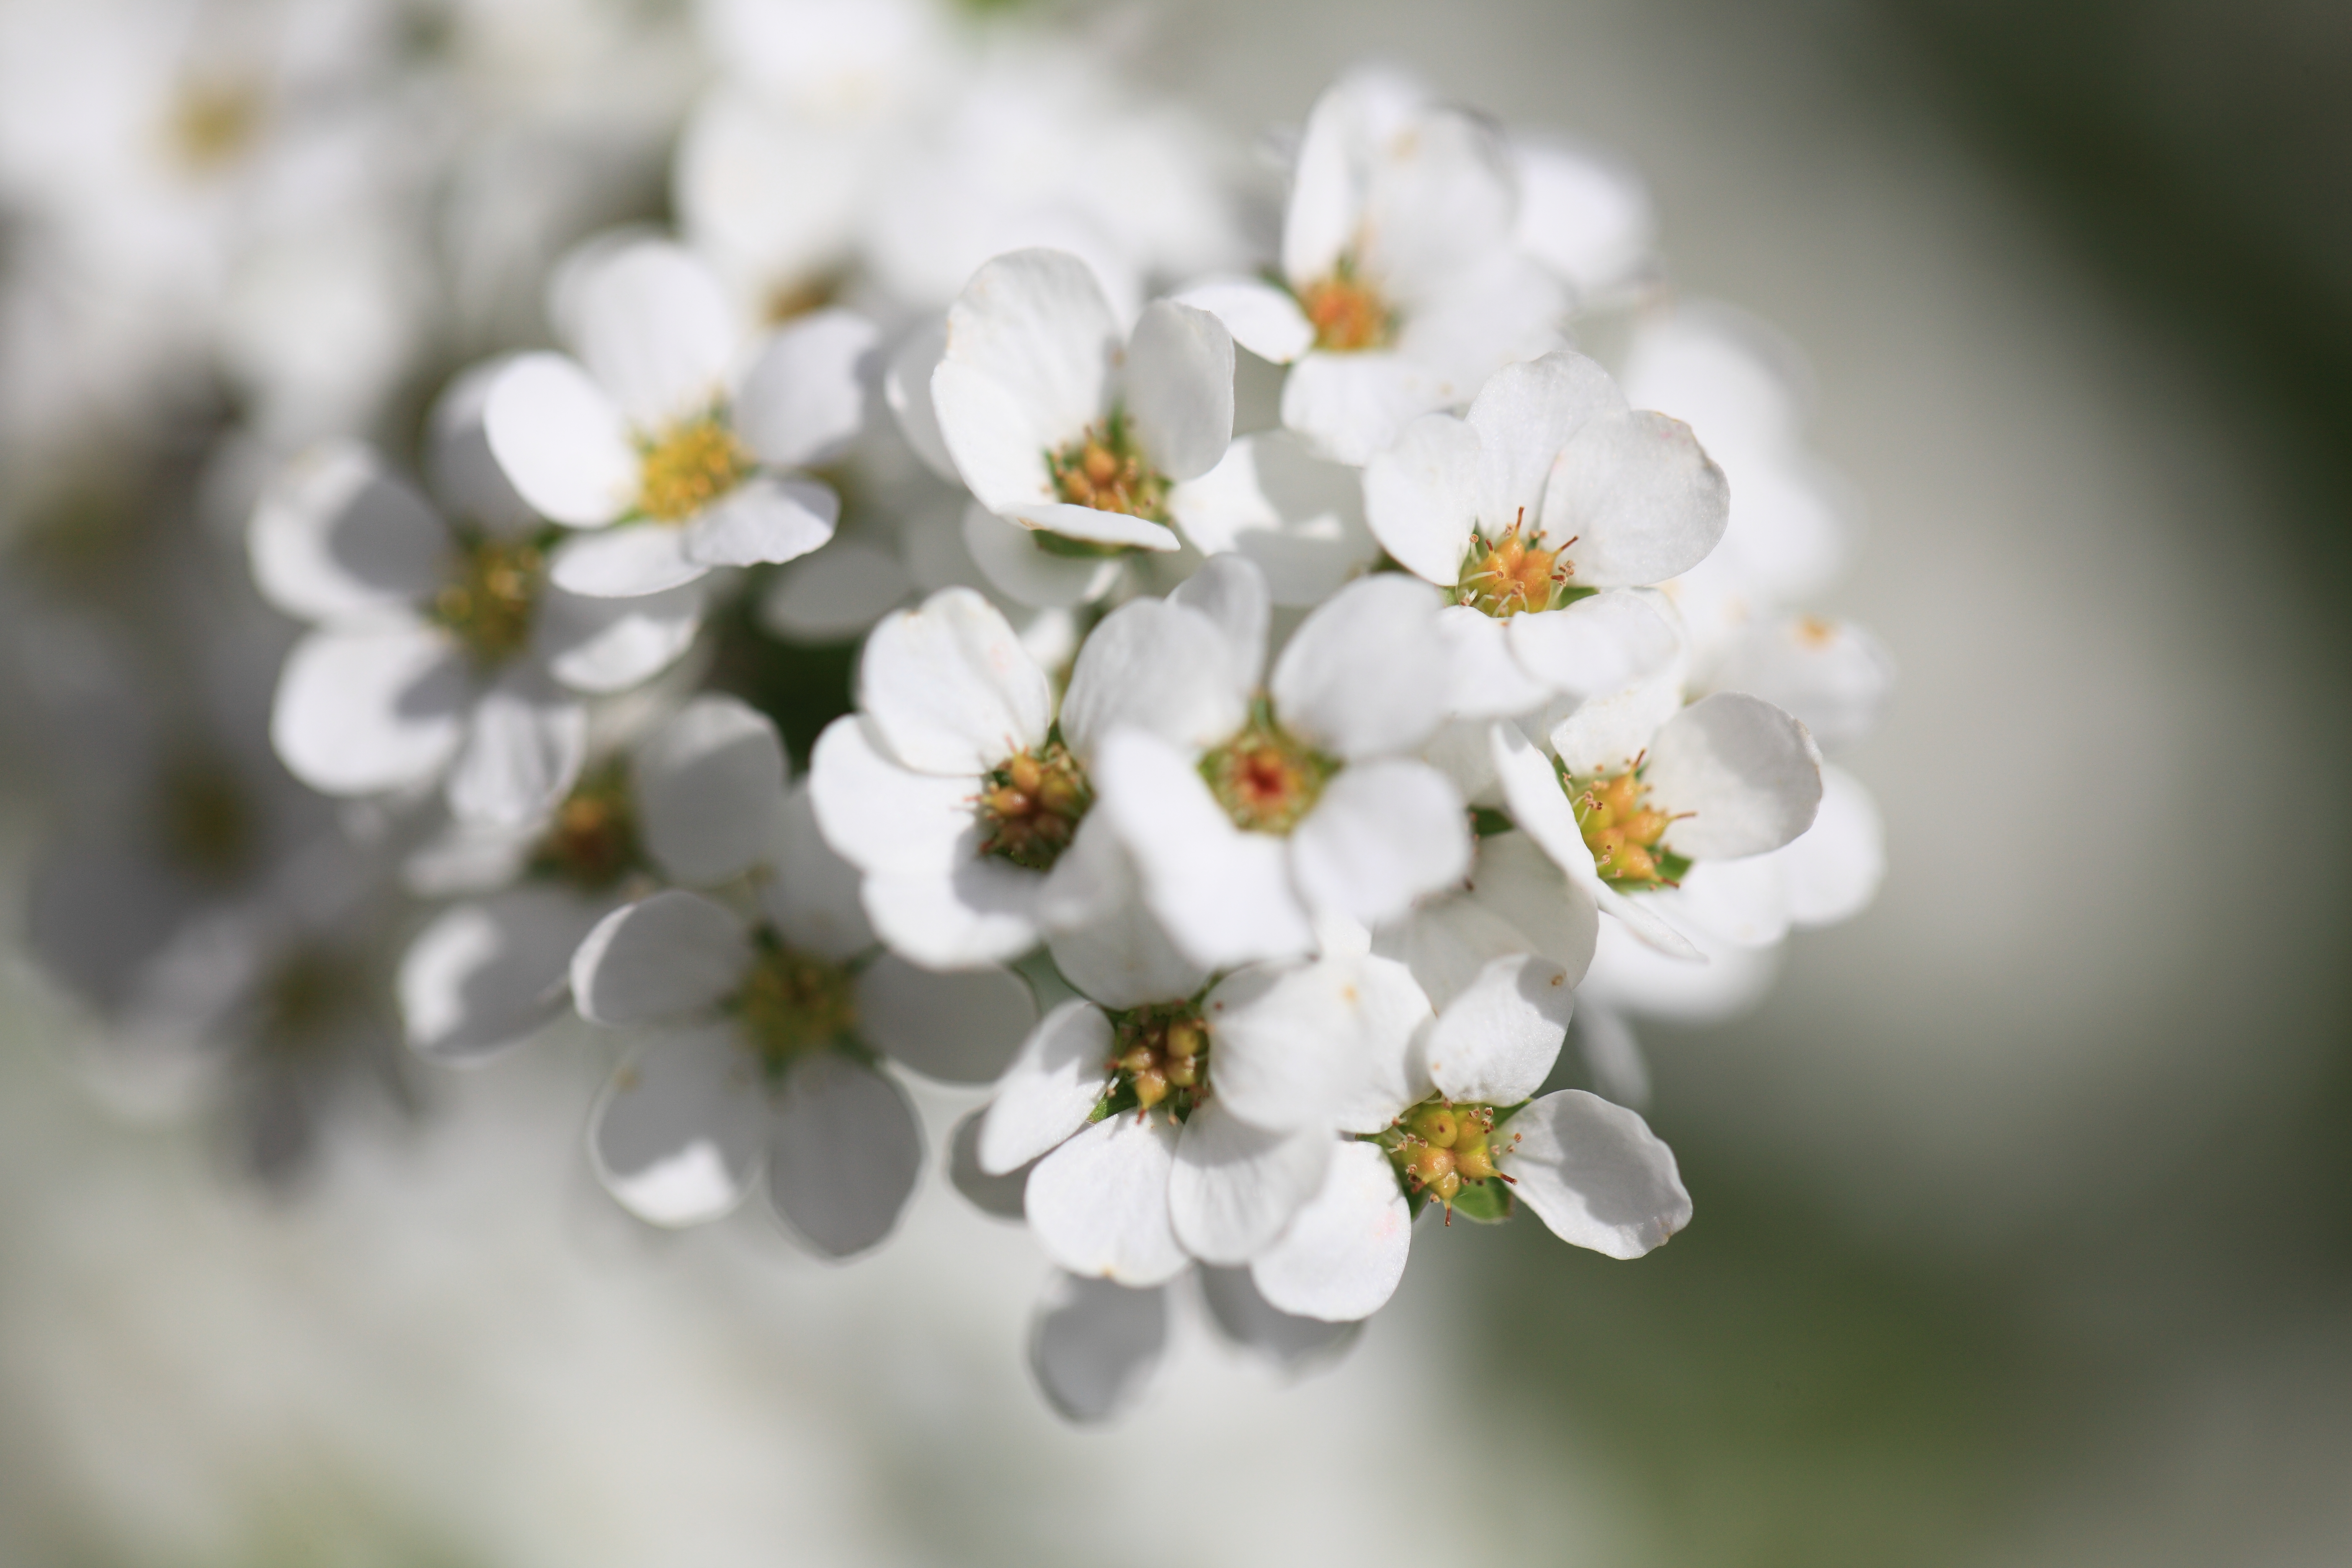
nature, branch, blossom, plant, white, flower, petal, spring, high, produce, park, botany, flora, cherry blossom, wildflower, close up, 5d, hires, meadowsweet, markii, hi, res, resolution, chiba, spiraea, thunbergii, thunberg, sodegaura, sodegaurakouen, macro photography, flowering plant, land plant